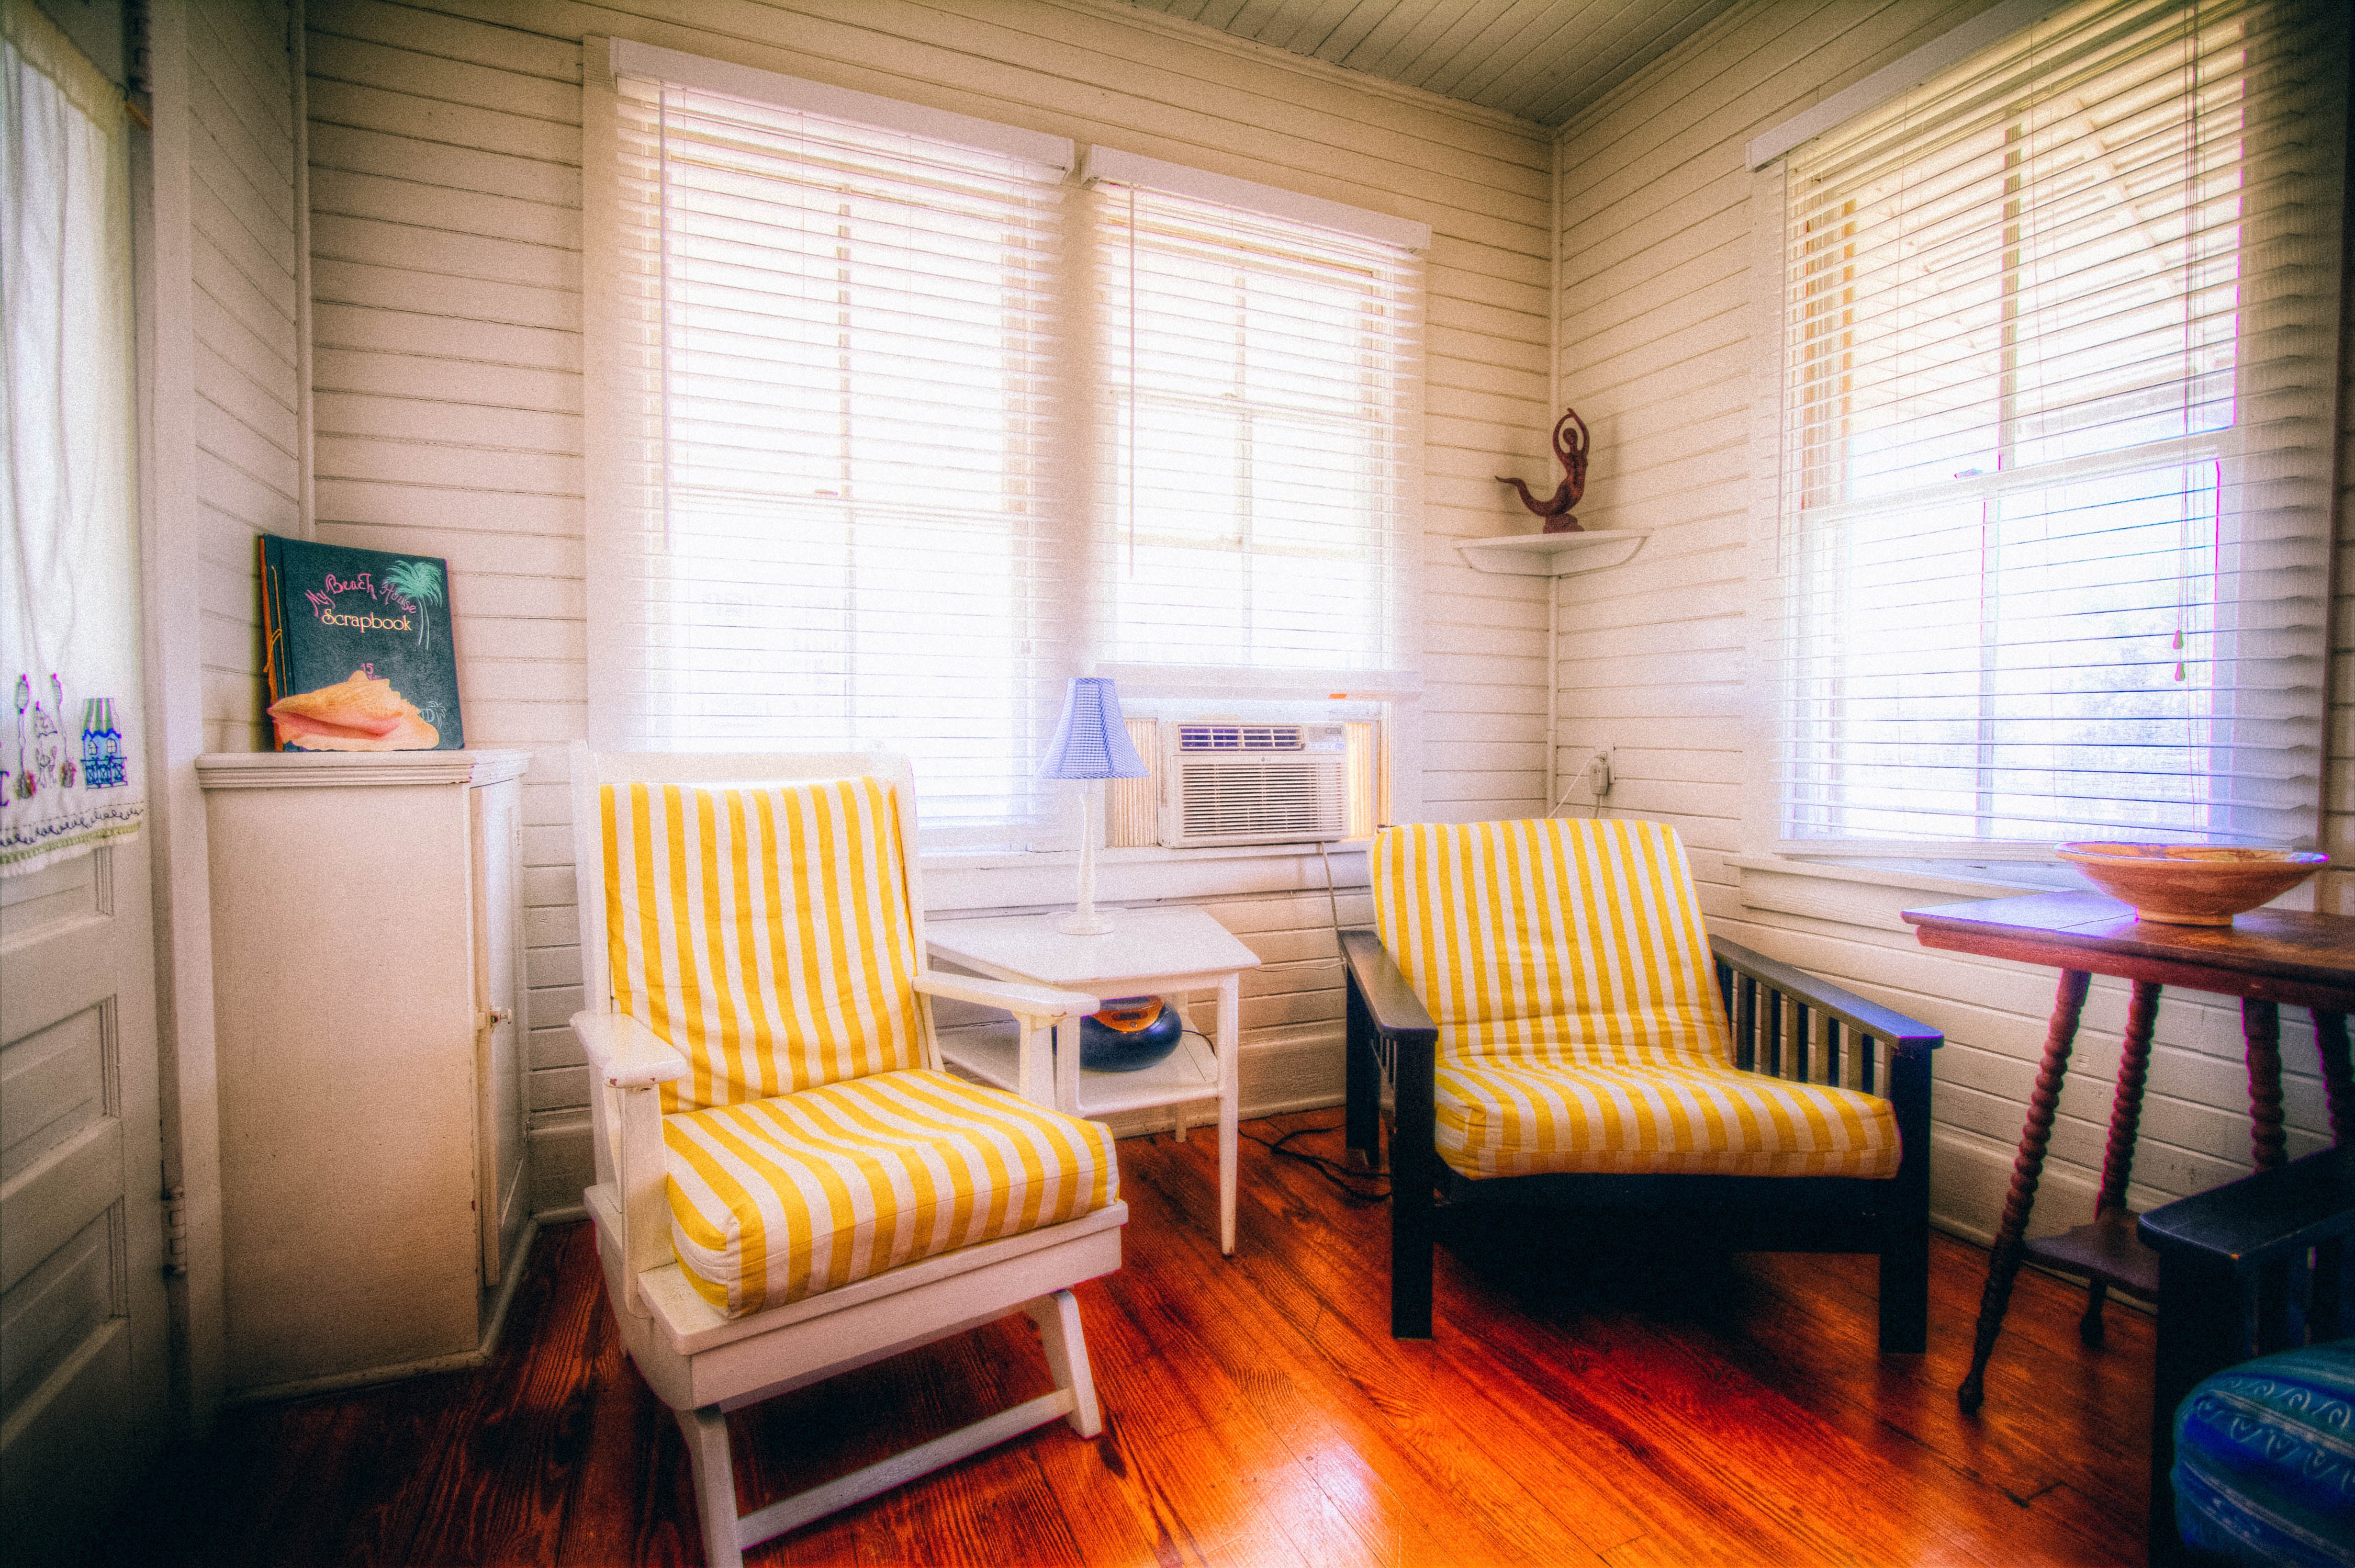
seating, window, home, cottage, property, living room, room, bedroom, apartment, interior design, chairs, livingroom, estate, suite, real estate, interior decoration, holiday home, window covering